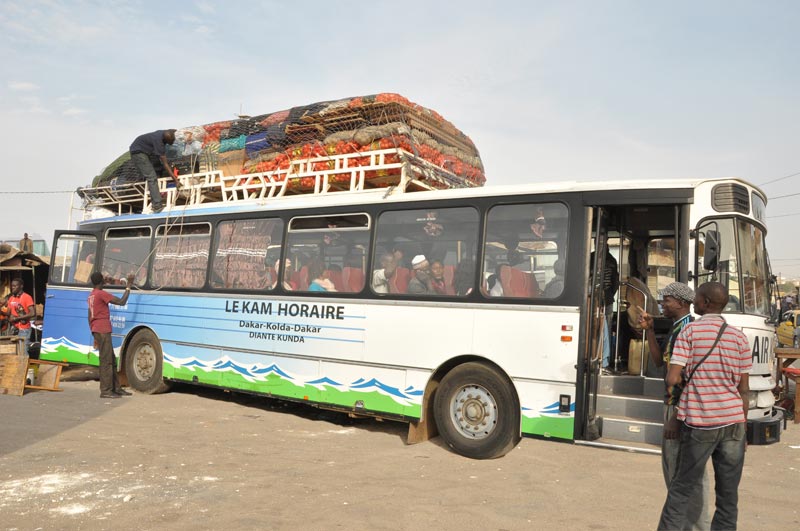
Lii de ab oto la, ab biis. Mi ngi am ñaari pënë yuy feeñ nii, yeb ay bagaas ci kow. Ngay gis senn waay su taxaw nee sol tubéy ju ñuul ak mbub mu xonq